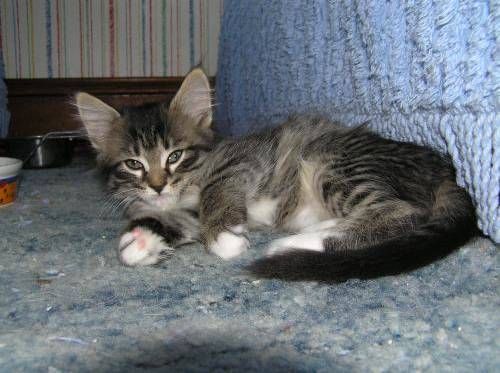
Label: cat